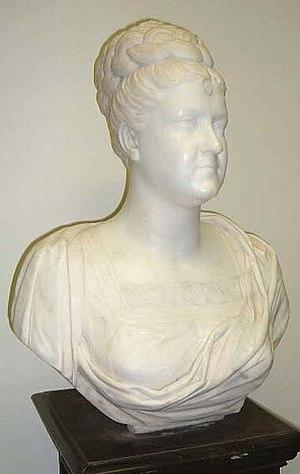
Euphrosyne Parepa de Boyesku dite Euphrosine Parepa-Rosa est une soprano britannique qui a créé la Carl Rosa Opera Company, avec son mari Carl Rosa. Le père de Parepa est un boyard, baron valaque, mort peu après sa naissance, sa mère se tourne vers la scène pour subvenir à leurs besoins. Parepa fait ses débuts à l'opéra en 1855, à l'âge de 16 ans, et rapidement reçoit des critiques enthousiastes dans les opéras du Grand Londres. En 1867, Parosa, veuve d'un premier mariage, se remarie avec le violoniste et chef d'orchestre Carl Rosa à New York qui fonde une compagnie d'opéra avec Parepa comme Prima donna; ils font avec succès une tournée en Amérique pendant plusieurs années. Après leur retour en Grande-Bretagne avec des projets ambitieux pour leur compagnie, Parepa tombe malade et meurt en 1874, à seulement 37 ans.